Omar Bongo

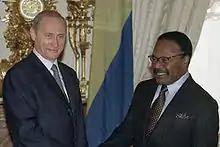
Bongo with Russian President Vladimir Putin in Moscow whilst on a state visit in 2001.

Opposition to President Bongo's regime first appeared in the late 1970s, as economic difficulties became more acute for the Gabonese. The first organized, but illegal, opposition party was the Movement for National Restoration ("Mouvement de redressement national", MORENA). This moderate opposition group sponsored demonstrations by students and academic staff at the Université Omar Bongo in Libreville in December 1981, when the university was temporarily closed. MORENA accused Bongo of corruption and personal extravagance and of favouring his own Bateke tribe; the group demanded that a multi-party system be restored. Arrests were made in February 1982, when the opposition distributed leaflets criticizing the Bongo regime during a visit by Pope John Paul II. In November 1982, 37 MORENA members were tried and convicted of offences against state security. Severe sentences were handed out, including 20 years of hard labour for 13 of the defendants; all were pardoned, however, and released by mid-1986.